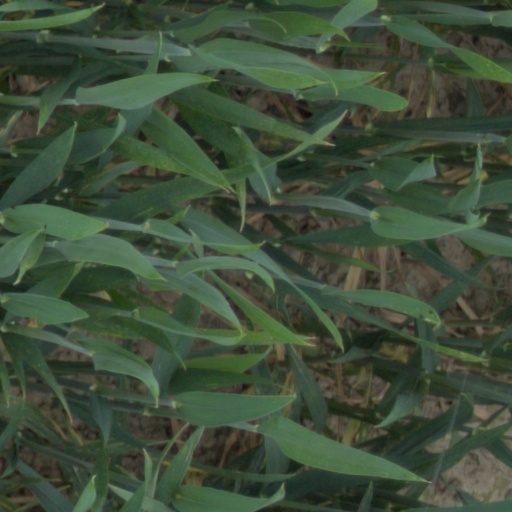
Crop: wheat